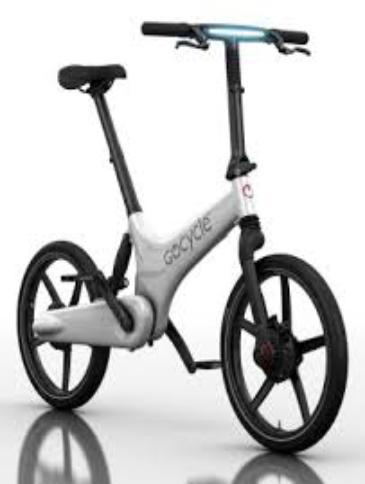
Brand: gocycle
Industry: Transportation